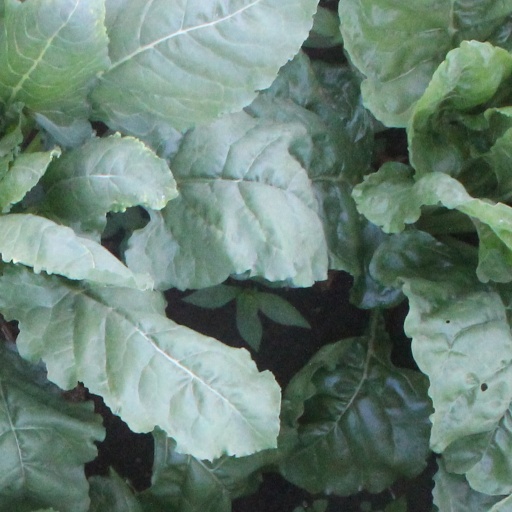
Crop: sugar beet